Northern Ndebele people

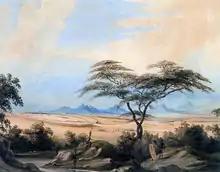
Matebele kraal, as depicted by William Cornwallis Harris (1836)

In the early Nineteenth Century, the Khumalos were caught between the Ndwandwe led by Zwide and the Zulus led by Shaka. To please the Ndwandwe tribe, the Khumalo chief Mashobane married the daughter of the Ndwandwe chief Zwide and sired a son, Mzilikazi. The Ndwandwes were closely related to the Zulus and spoke the same language, Nguni, using different dialects.